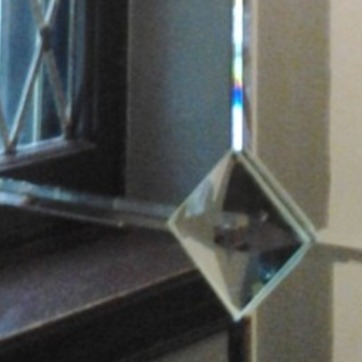
Material: mirror